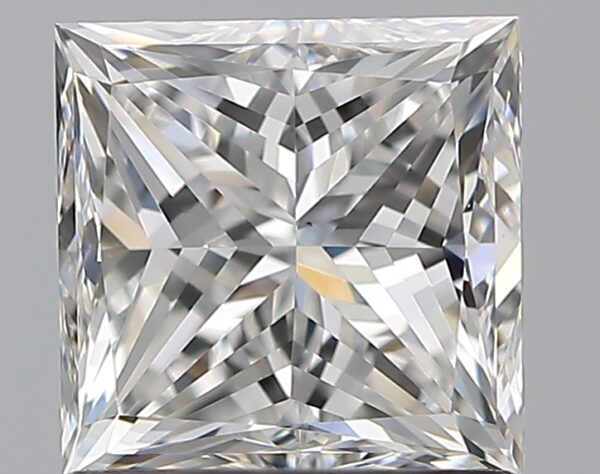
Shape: princess
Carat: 1.2
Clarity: VS1
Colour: F
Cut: GD
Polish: EX
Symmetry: EX
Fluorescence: N
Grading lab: GIA
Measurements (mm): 5.48 x 5.48 x 4.31